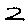
Label: 2